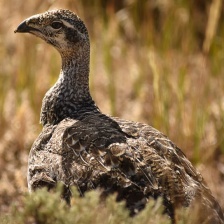
Species: GREATOR SAGE GROUSE
Scientific name: CENTROCERCUS UROPHASIANUS
ImageNet parent category: black_grouse